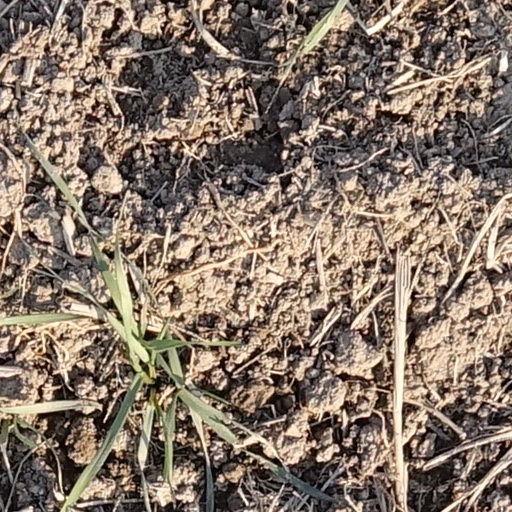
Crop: wheat